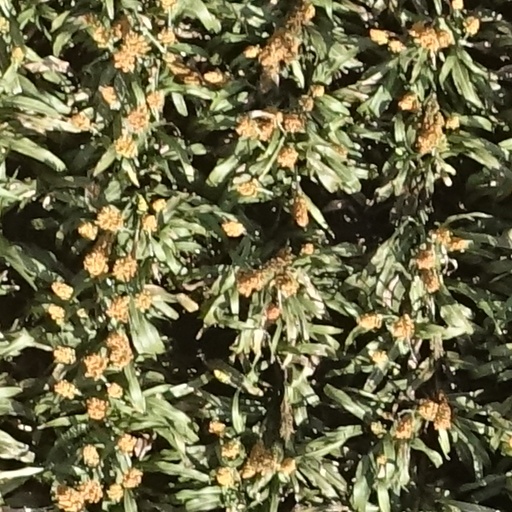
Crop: sorghum